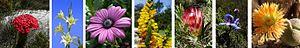
Panorama de la diversité du Royaume floral du Cap
La région florale du Cap, règne floristique du Cap ou Capensis est une région floristique localisée près de l'extrémité sud de l'Afrique du Sud. Elle constitue, selon le botaniste Ronald Good, la plus petite des six divisions principales du monde quant à la répartition naturelle des espèces végétales terrestres.